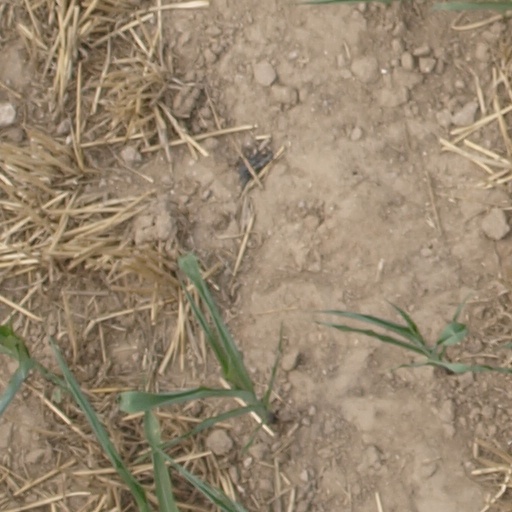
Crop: maize; corn